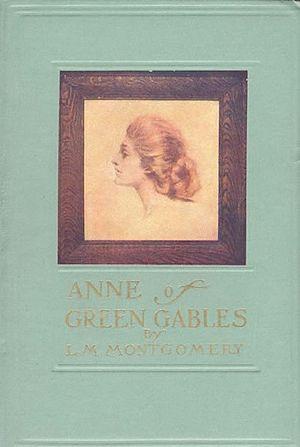
Anne... la maison aux pignons verts est un roman de l'auteure canadienne Lucy Maud Montgomery, publié en 1908 sous le nom de L.M. Montgomery.
Anne Shirley est un personnage fictif créé avec la nouvelle Anne... la maison aux pignons verts publiée en 1908 par Lucy Maud Montgomery. Montgomery écrivit dans son journal que l'idée de l'histoire d'Anne lui était venue d'une mésaventure arrivée à des connaissances qui avaient voulu adopter un garçon orphelin et s'étaient retrouvé avec une fille à sa place. L'apparence d'Anne Shirley a été inspirée par une photographie récupérée par Montgomery sur un article du Metropolitan Magazine et qu'elle avait conservée sans savoir qu'il s'agissait d'une célèbre Gibson Girl des années 1900, Evelyn Nesbit.